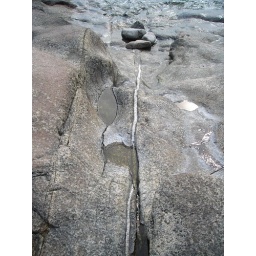
Onderkant van een vrijwel rechte witte lijn in het graniet.Downside of a nearly straight white line in the granite.